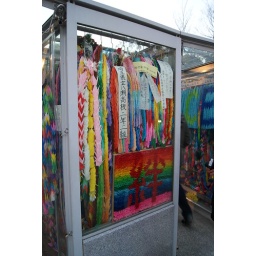
Glass cabinet containing the paper cranes sent here from all over the world.